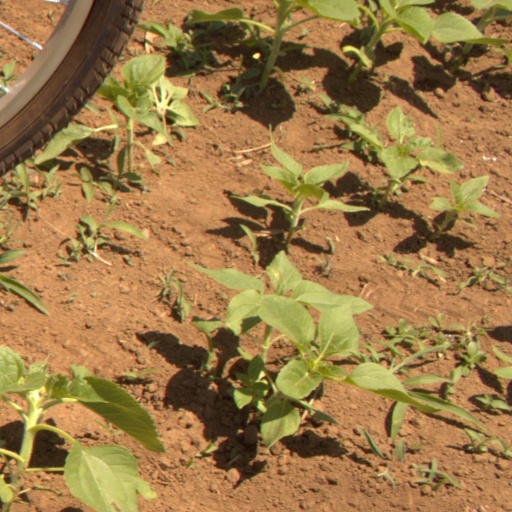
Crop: Jerusalem artichoke